Star Wars Celebration

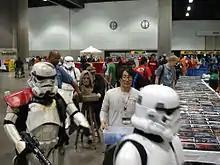
The 501st legion guards an Obi-Wan bust at "Star Wars" Celebration IV.

On May 26, 2006, StarWars.com announced "Star Wars" Celebration IV (C4) to be held from May 24 to 28, 2007, to commemorate the 30th anniversary of the first "Star Wars" film. C4 was located at the Los Angeles Convention Center in Los Angeles, where most E3 events were held. The convention offered a record number of celebrities in the autograph hall, multiple exhibitors, a "Star Wars" art show, a Darth Vader helmet and Lucasfilm archive exhibits and many fan oriented activities. In addition, there were collector and costuming panels, including sneak peeks of the upcoming "Clone Wars" animated series. Fans were the first to see the footage of this series on Sunday morning as well. Other highlights included conversations with Carrie Fisher and Billy Dee Williams, a visit from Seth MacFarlane and Seth Green for special "Star Wars" episodes of "Family Guy" and "Robot Chicken" respectively, and an efficiently organized Celebration Store. An estimated 35,000 people walked through the doors for Celebration IV over the Memorial Day weekend.